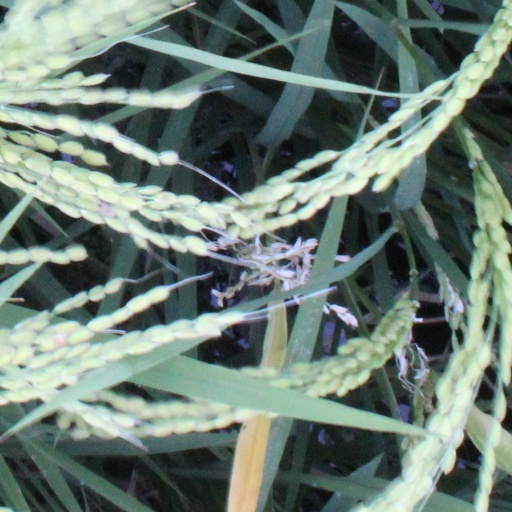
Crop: rice